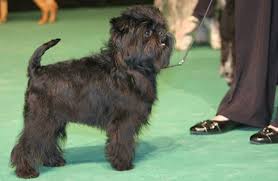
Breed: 200-n000012-affenpinscher